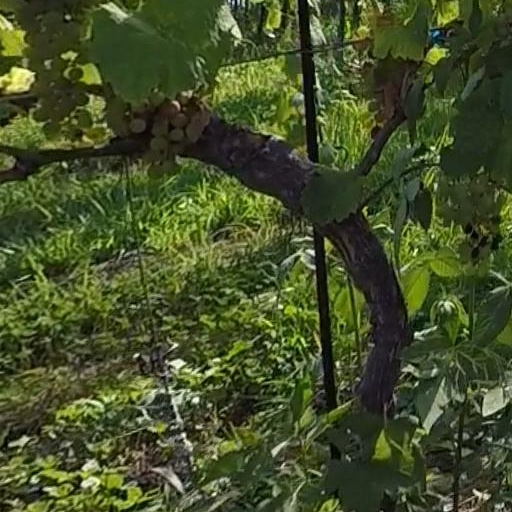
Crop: grape